Lake Baikal

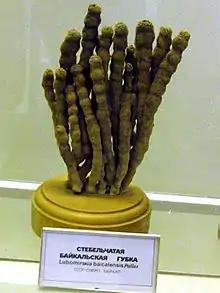
Museum specimen of the branching sponge "Lubomirskia baicalensis" (living are brighter green)

More than 350 species and subspecies of amphipods are endemic to the lake. They are exceptionally diverse in ecology and appearance, ranging from the pelagic "Macrohectopus" to the relatively large deep-water "Abyssogammarus" and "Garjajewia", the tiny herbivorous "Micruropus", and the parasitic "Pachyschesis" (parasitizing other amphipods). The "gigantism" of some Baikal amphipods, which has been compared to that seen in Antarctic amphipods, has been linked to the high level of dissolved oxygen in the lake. Among the "giants" are several species of spiny "Acanthogammarus" and "Brachyuropus" (Acanthogammaridae) found at both shallow and deep depths. These conspicuous and common amphipods are essentially carnivores (will also take detritus), and can reach a body length up to . Another common species is another unique inhabitant of the lake: the pelagic amphipod "Macrohectopus branickii" lives its entire life in the water column, which is unique among freshwater amphipods and has been compared to krill.